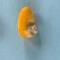
Maize quality: Good